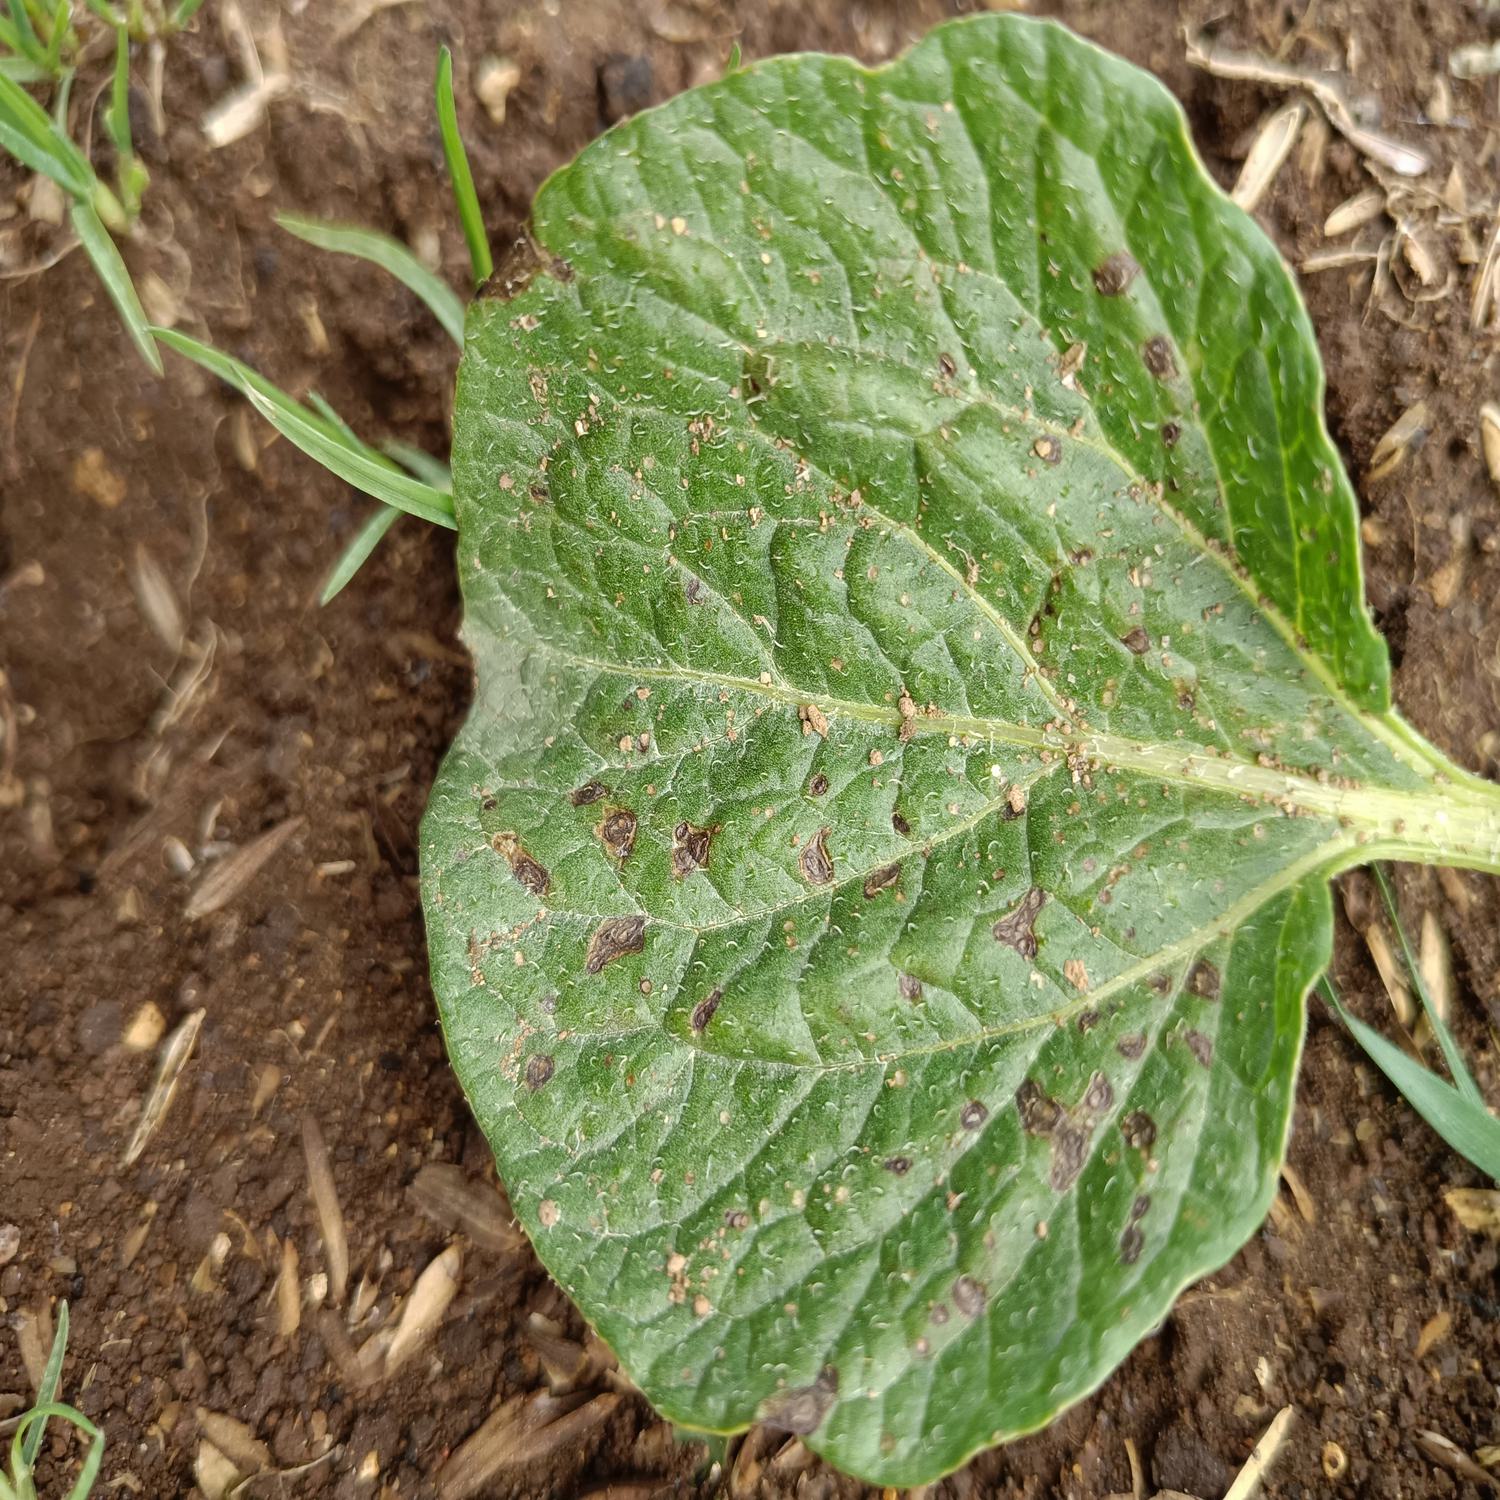
Label: Fungi